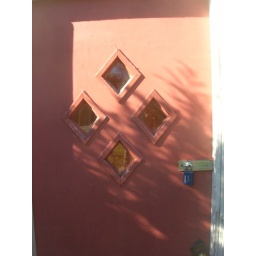
Empty church building for sale in Stockton Springs, Maine